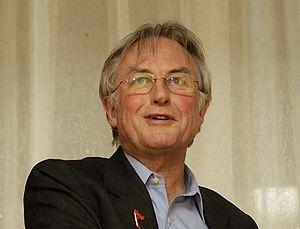
La sélection sexuelle constitue l'un des deux mécanismes de la sélection naturelle, celui qui est lié à la « lutte pour la reproduction », distincte et complémentaire de la « lutte pour la survie ».